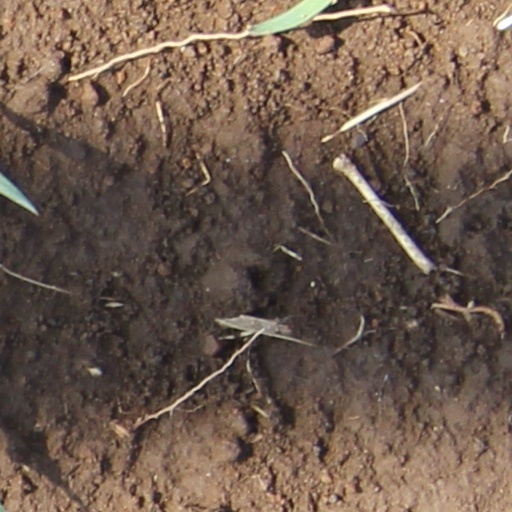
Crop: wheat